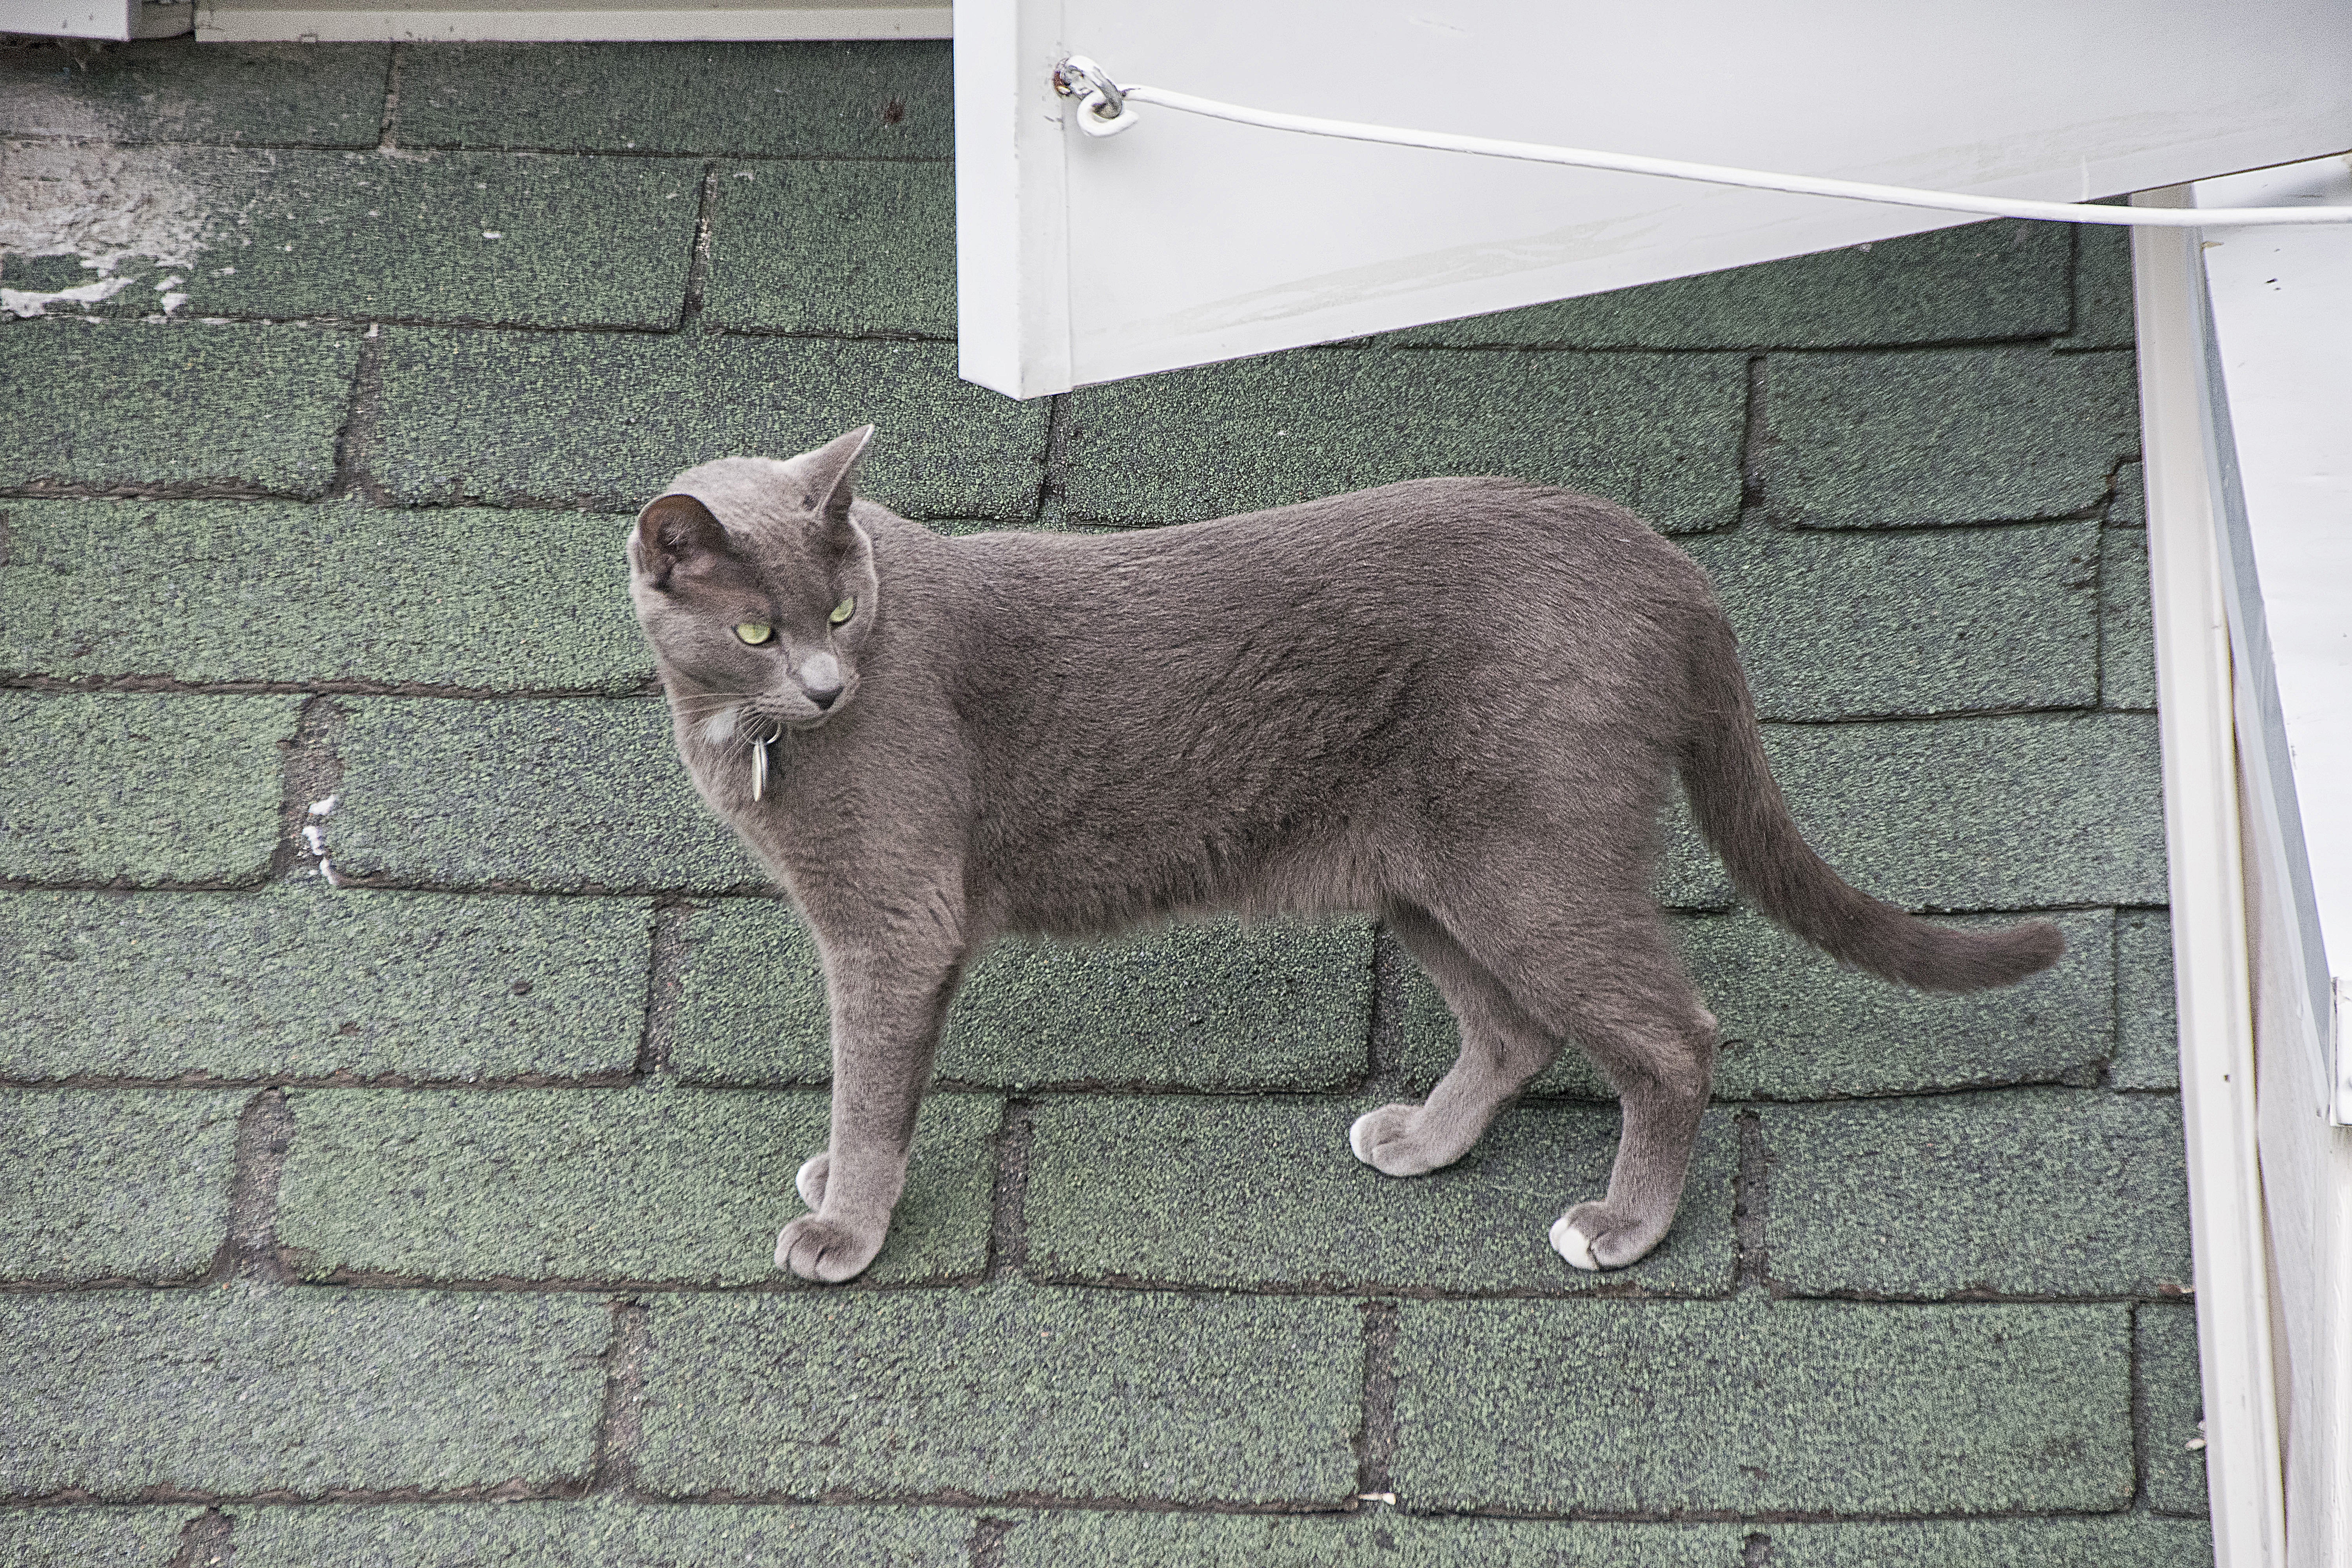
cat, mammal, fauna, canada, vertebrate, chat, quebec, sherbrooke, small to medium sized cats, cat like mammal